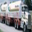
Label: truck